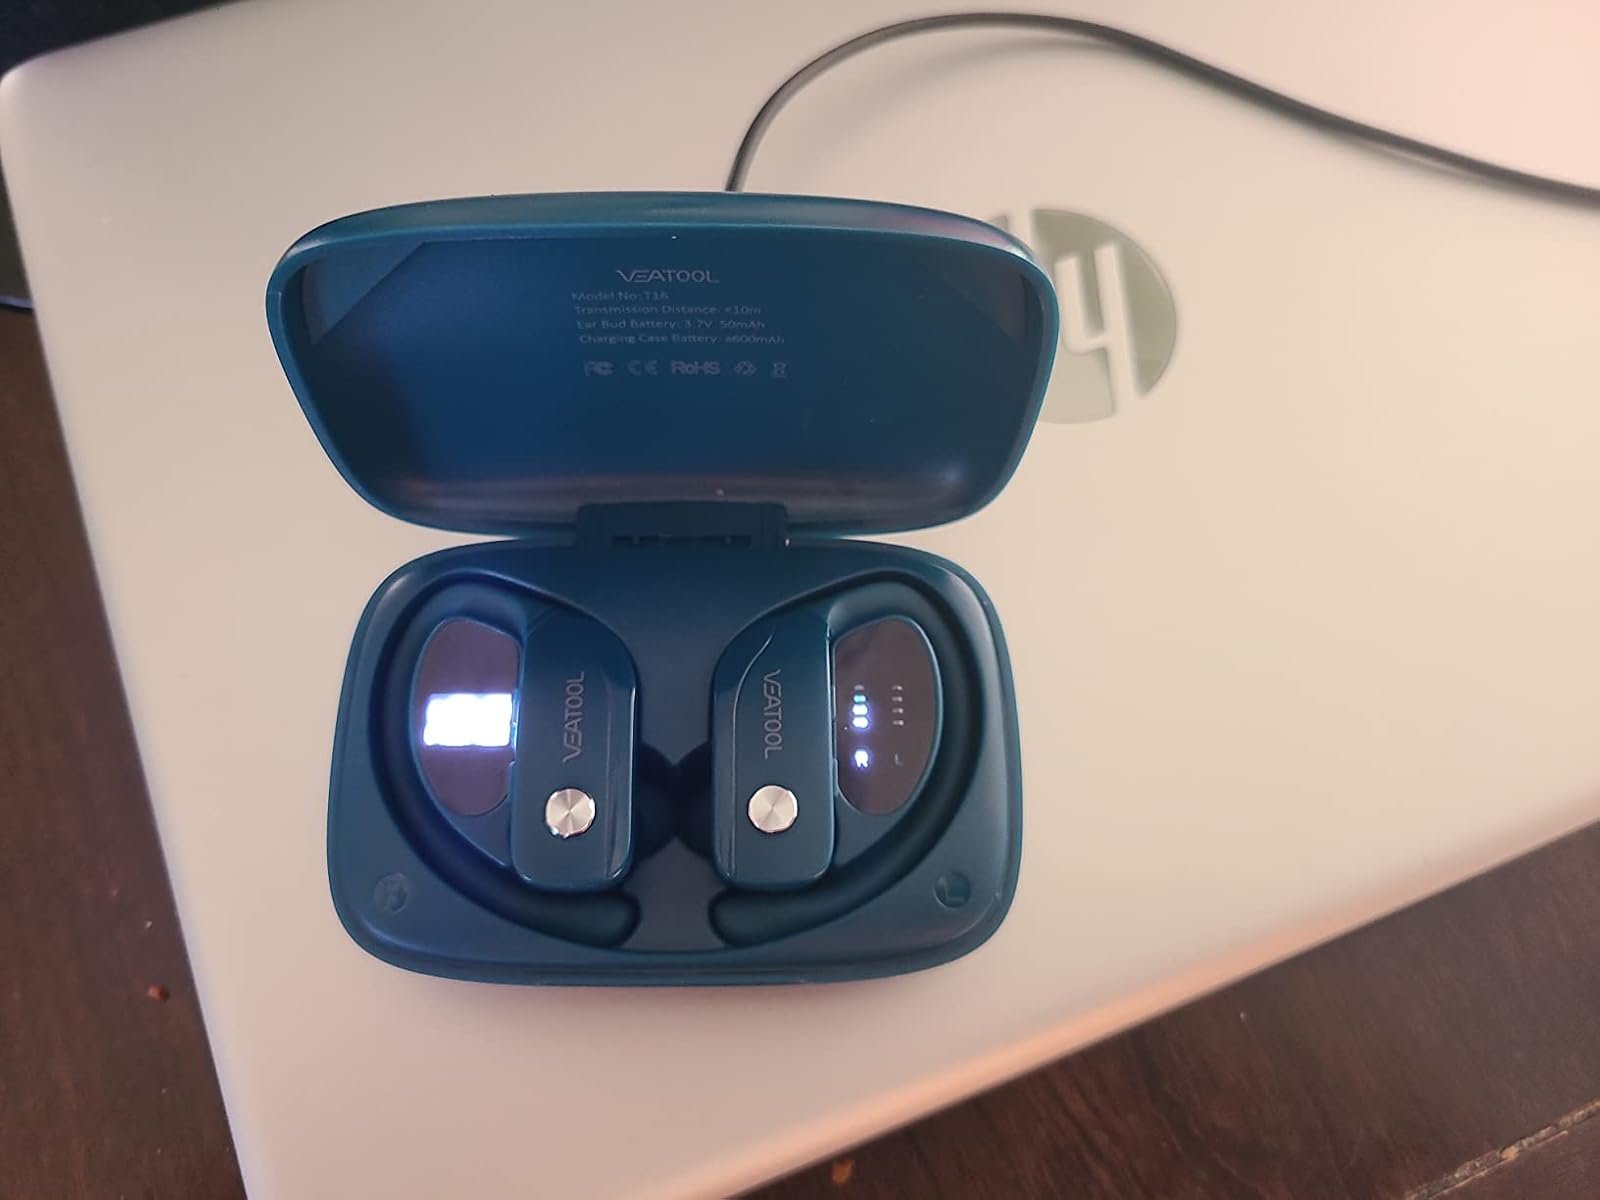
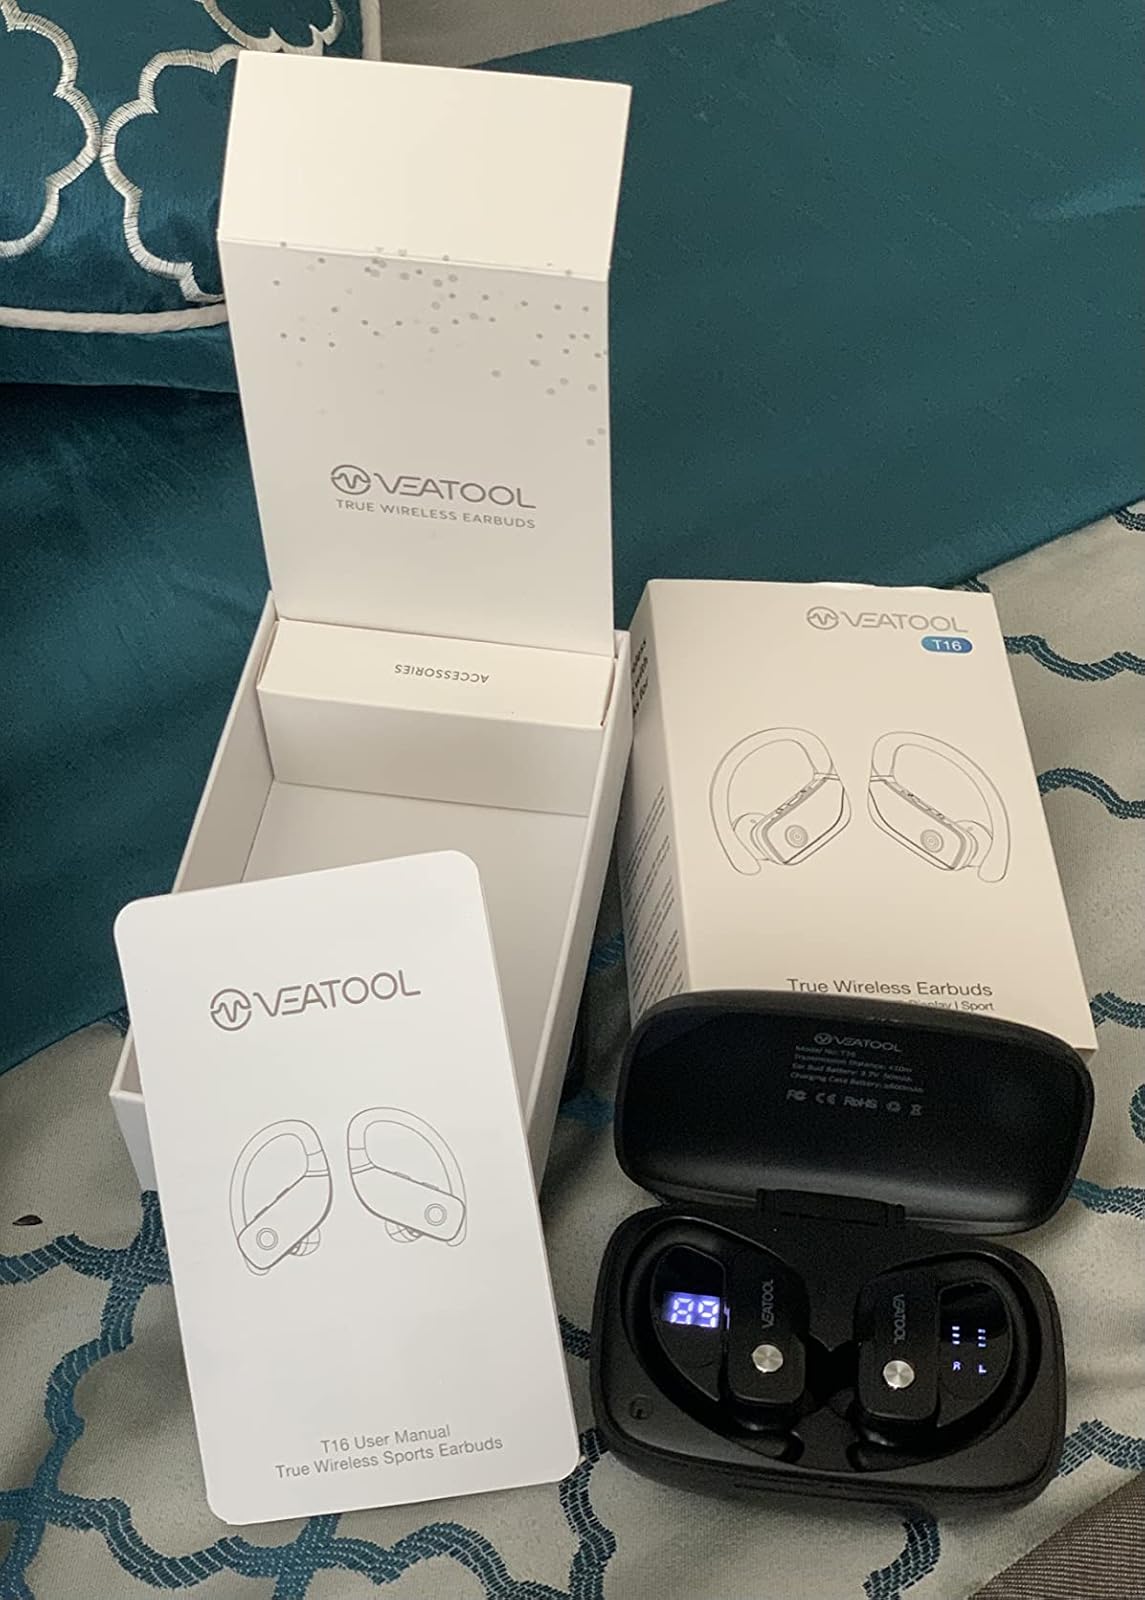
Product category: earbuds
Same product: no